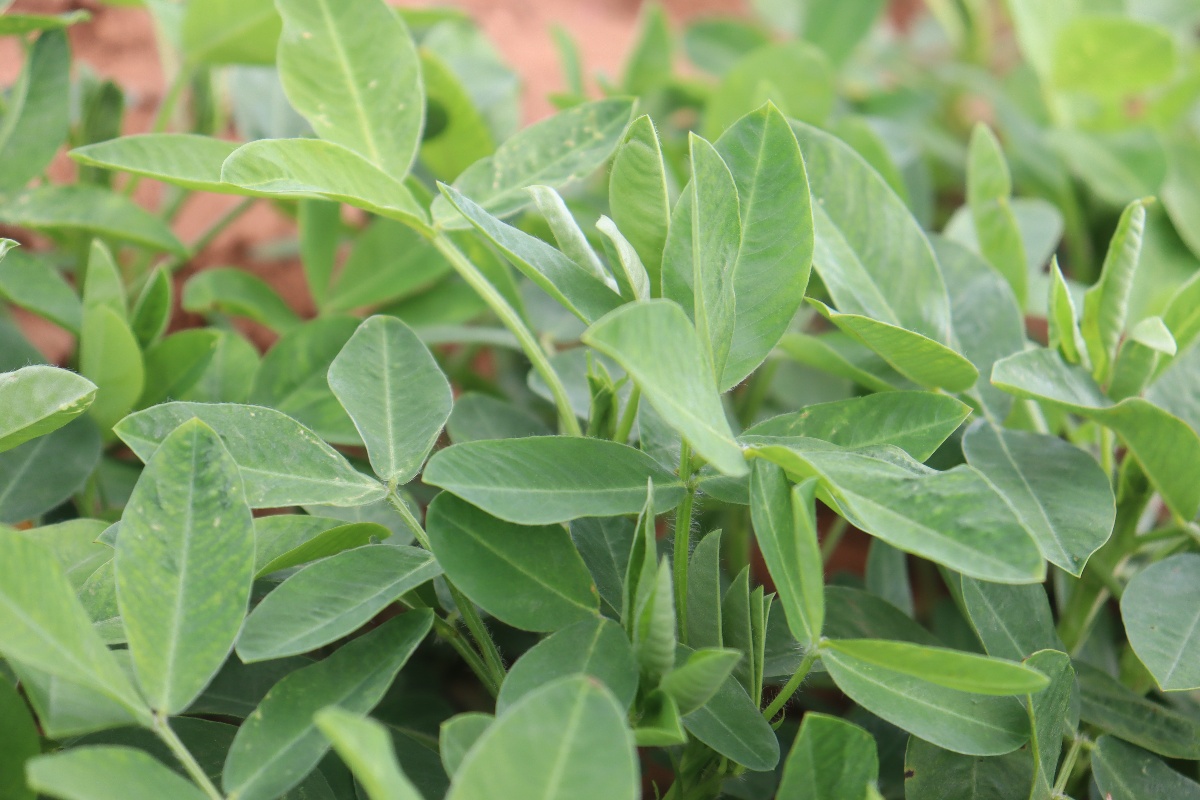
Label: healthy leaf